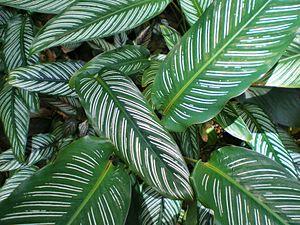
Calathea ornata